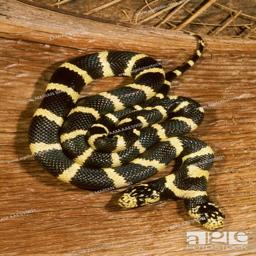
Animal: snakes